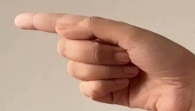
ASL sign: G